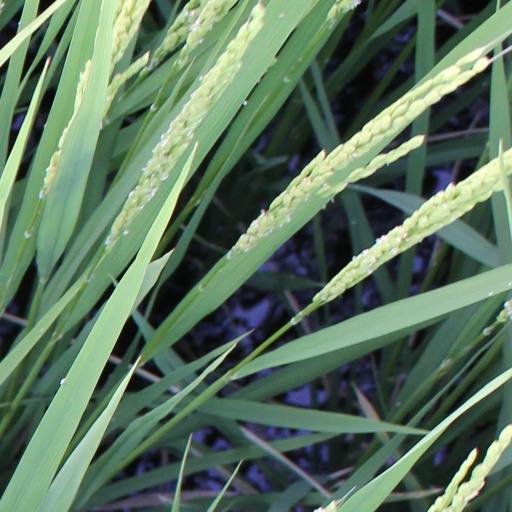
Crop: rice